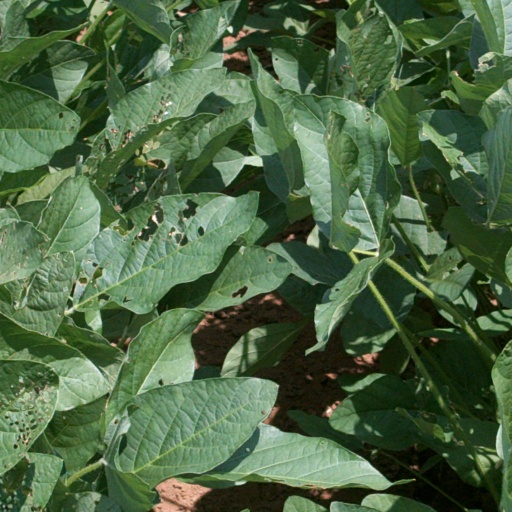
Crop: soybean